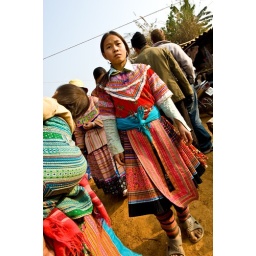
Girl from Flower Hmong hill tribe at Coc Ly market in northwest Vietnam